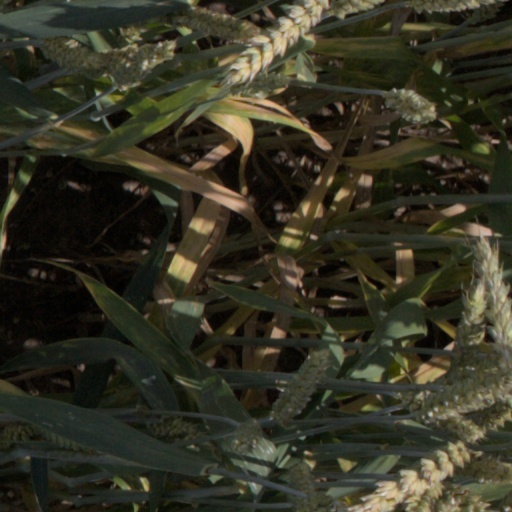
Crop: wheat